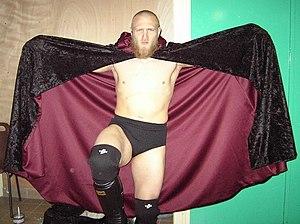
Bryan Danielson né le 22 mai 1981 à Aberdeen dans le Washington est un catcheur américain. Il est connu pour son travail à la Ring of Honor sous son véritable nom et, actuellement, à la World Wrestling Entertainment, dans la division SmackDown, sous le nom de Daniel Bryan.